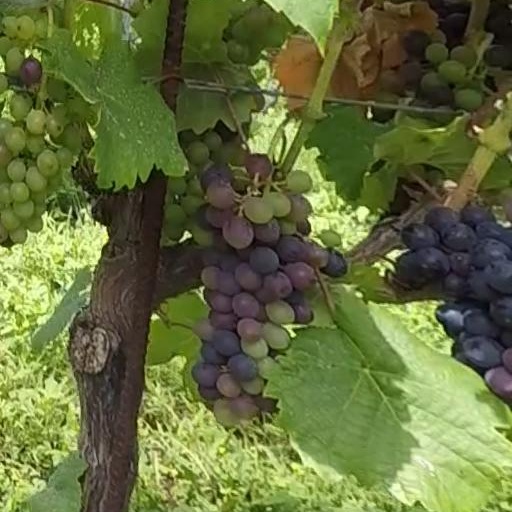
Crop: grape